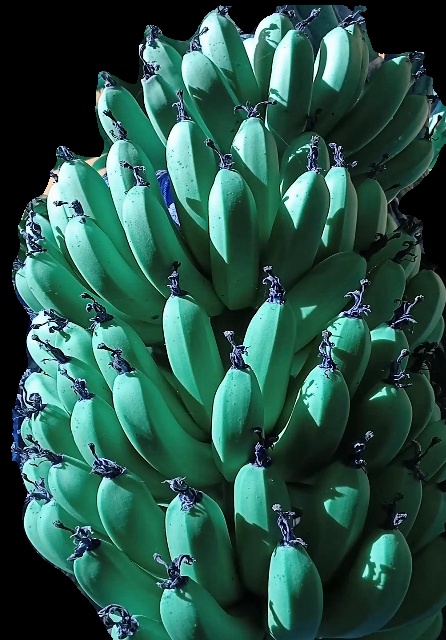
Variety: pachbale
Grade: grade1